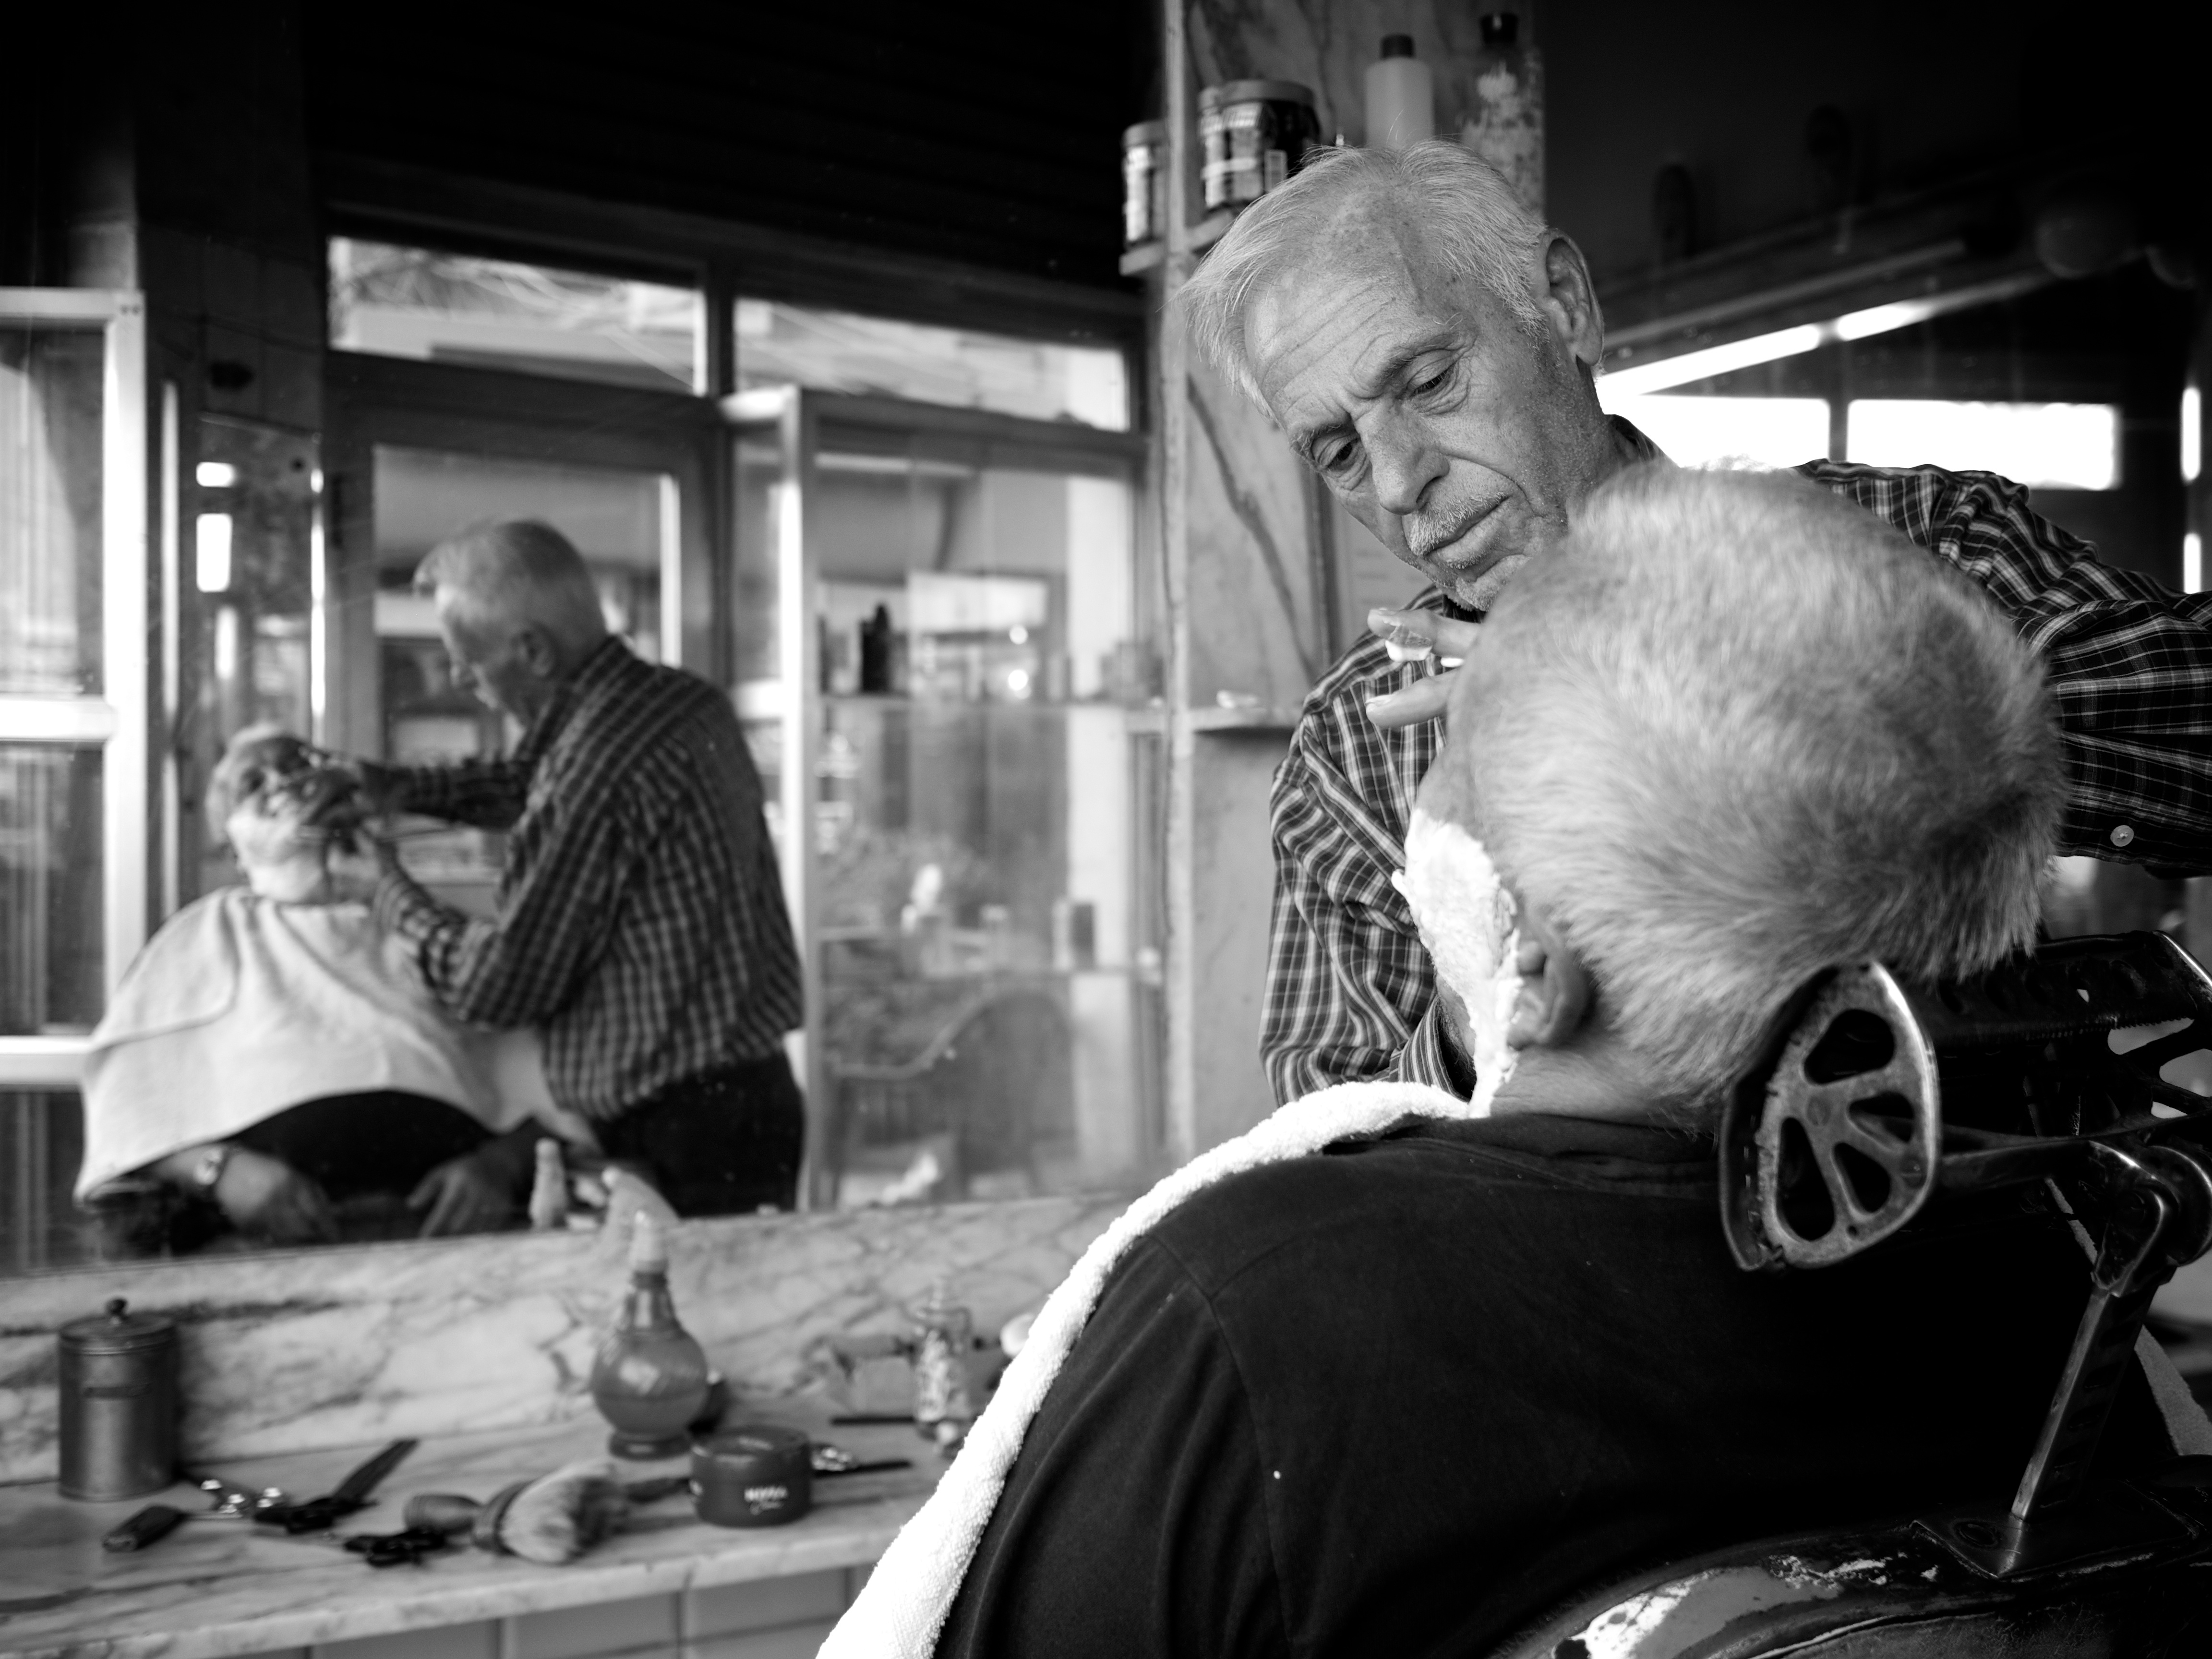
black and white, white, street, photography, film, ebook, training, black, monochrome, streetphotography, flickr, thomas, video, olympus, photograph, omd, fuji, leica, monochrom, leuthard, hcb, thomasleuthard, monochrome photography, film noir